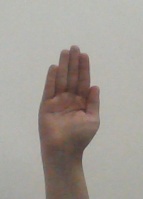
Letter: seen